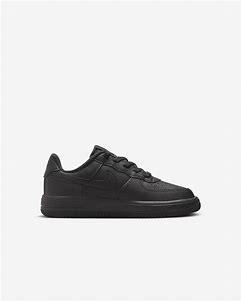
Brand: Nike
Model: Force 1 Easyon